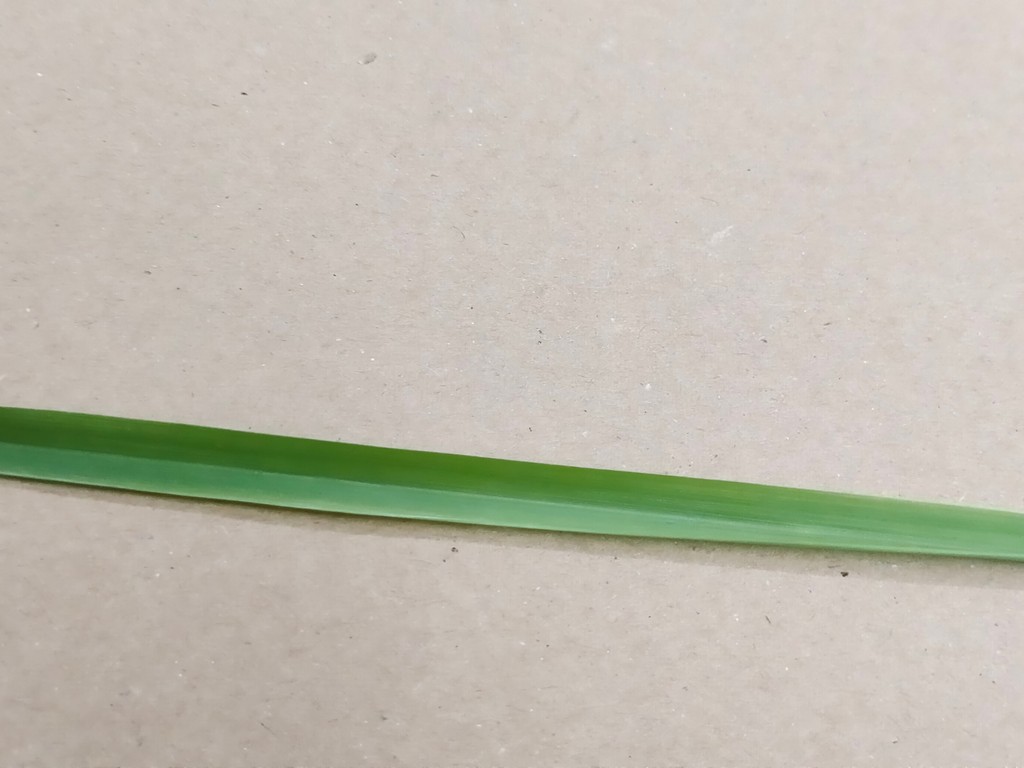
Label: Healthy